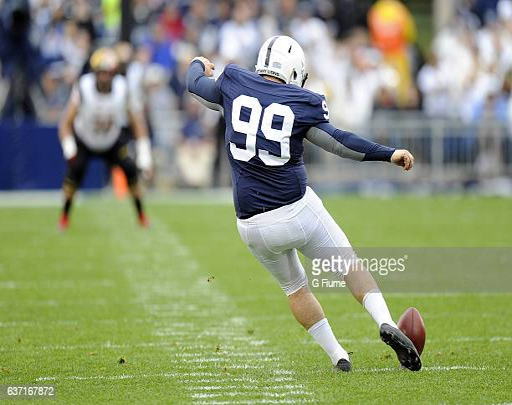
person kicks off against basketball team